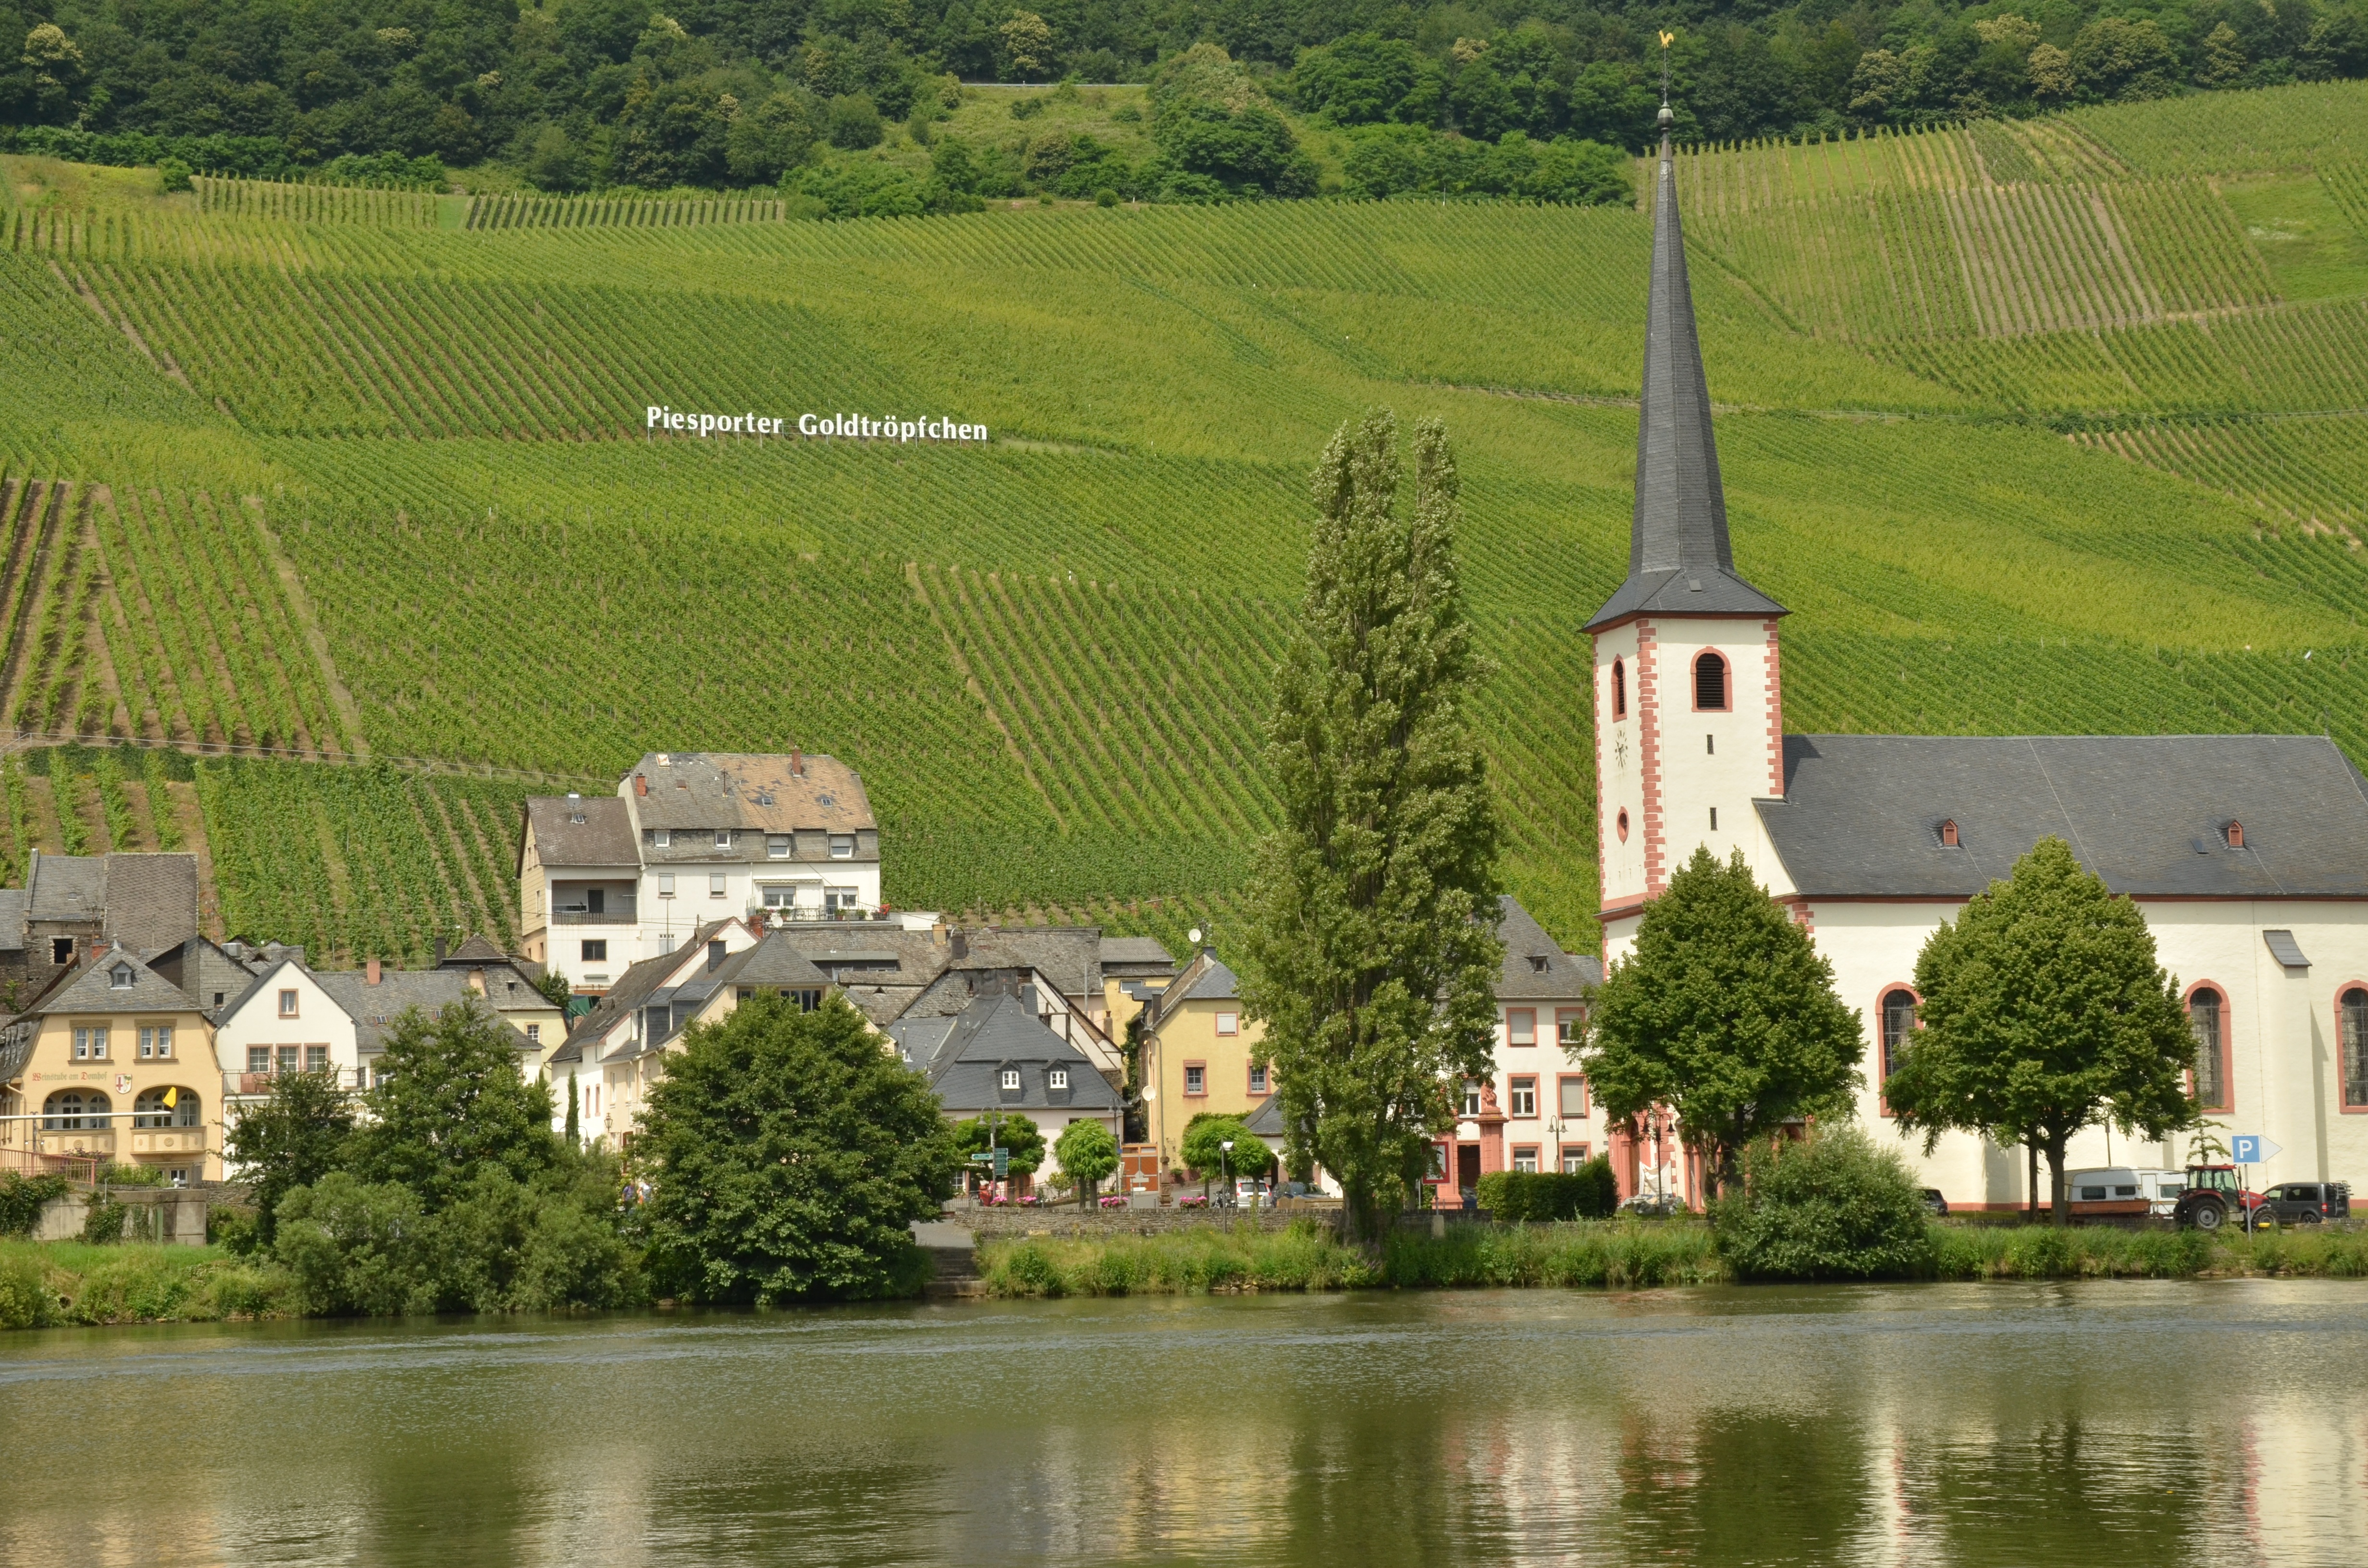
wine, farm, chateau, river, village, reservoir, agriculture, waterway, germany, estate, rural area, piesport, moselle